Beattie Feathers

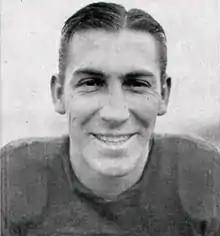
Feathers from 1933 "Volunteer"

William Beattie "Big Chief" Feathers (August 20, 1909 – March 11, 1979) was an American football player and coach of football and baseball. He played college football and college basketball at the University of Tennessee and had a seven-year career in the National Football League (NFL) playing for the Chicago Bears and two other teams.